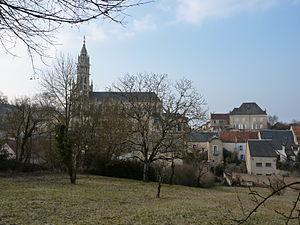
Basilique Notre-Dame des Enfants de Châteauneuf-sur-Cher (18)
La basilique Notre-Dame-des-Enfants est un édifice religieux du XIXᵉ siècle situé à Châteauneuf-sur-Cher. Elle fut bâtie à l'initiative de l'abbé Jacques-Marie Ducros, curé de Châteauneuf, qui lança une grande souscription par laquelle il demanda la participation de tous les enfants de France.
Châteauneuf-sur-Cher est une commune française située dans le département du Cher en région Centre-Val de Loire.
Il existe 171 basiliques mineures en France.